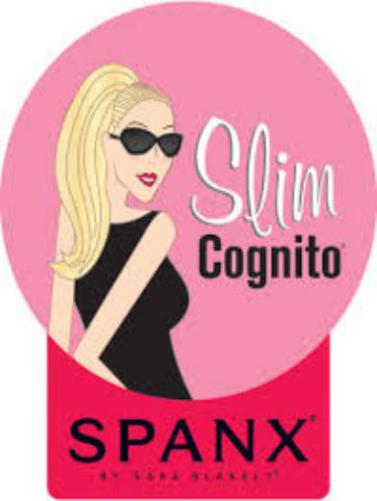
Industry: Clothes